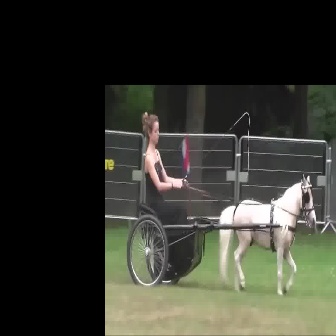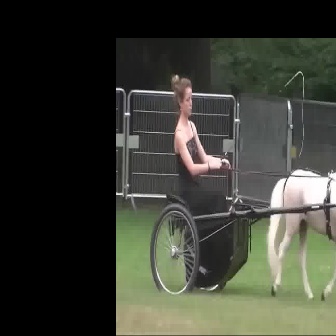
  Please identify the target specified by the bounding box [125,201,215,291] in the first image and locate it in the second image. Return the coordinates in [x_min,y_min,x_max,y_max] format.
Answer: [148,191,257,300]